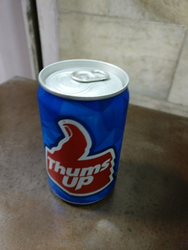
Label: metal